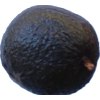
Label: black_avocado